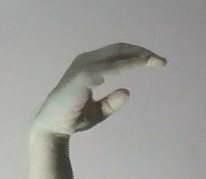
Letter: jeem